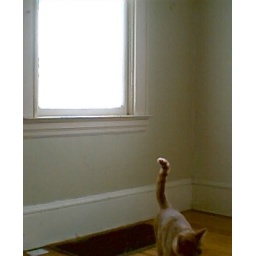
Skittles the cat in the foyer near windows and stairway.